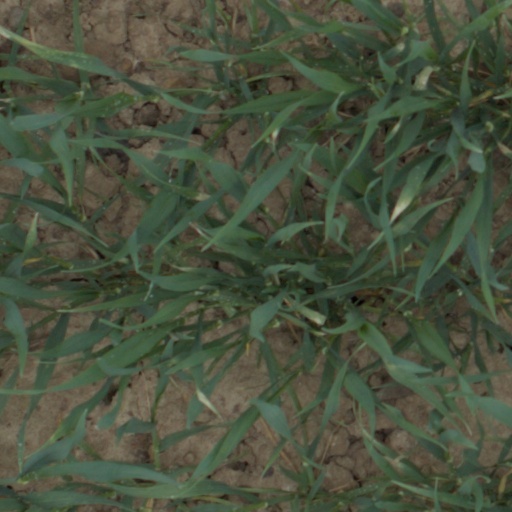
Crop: wheat